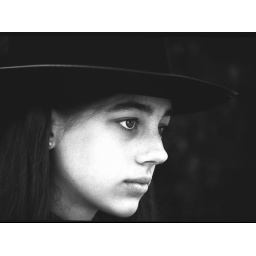
becky in mums black hat